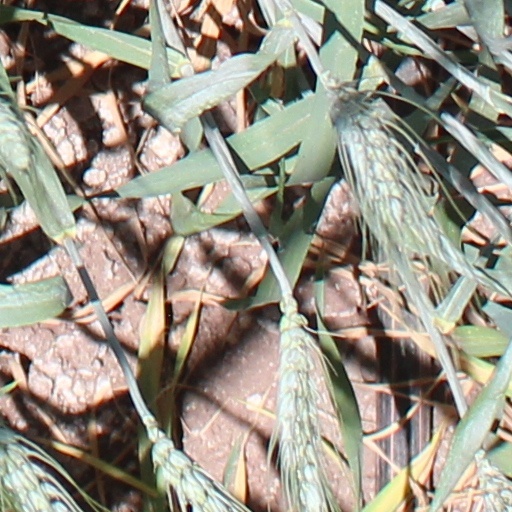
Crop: wheat